Craig Bohl

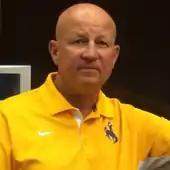
Bohl at 2016 Mountain West Media Days

Bohl was an assistant coach for many different programs for 19 years, including at his alma mater Nebraska for eight seasons, the last three as defensive coordinator. He was a coach for two national championship teams at Nebraska, in 1995 and 1997.